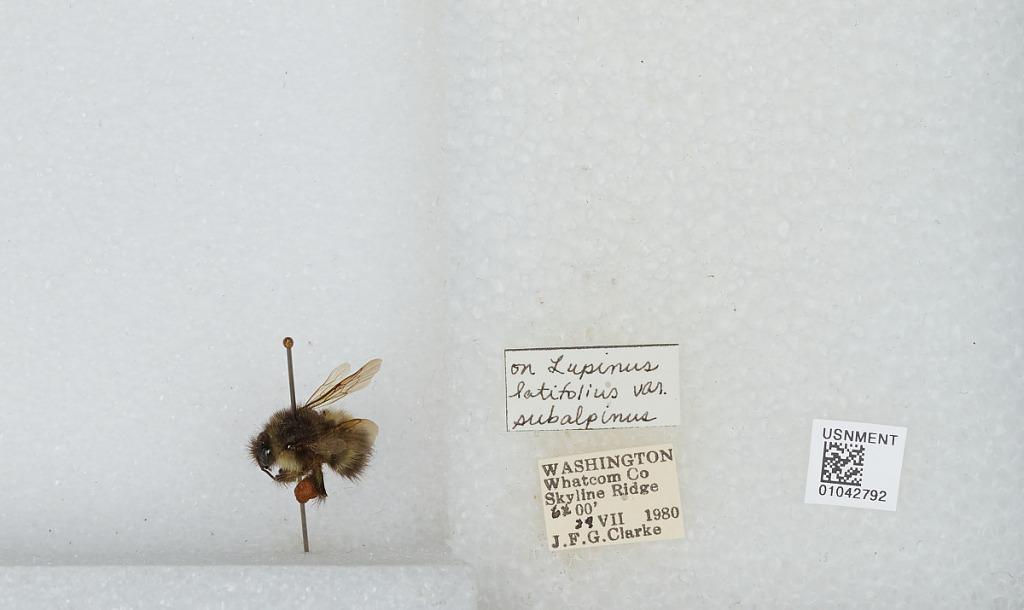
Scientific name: Bombus sp.
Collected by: J. Clarke
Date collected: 1980-7-29
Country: United States
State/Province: Washington
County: Whatcom
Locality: Skyline Ridge
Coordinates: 48.8592, -121.843